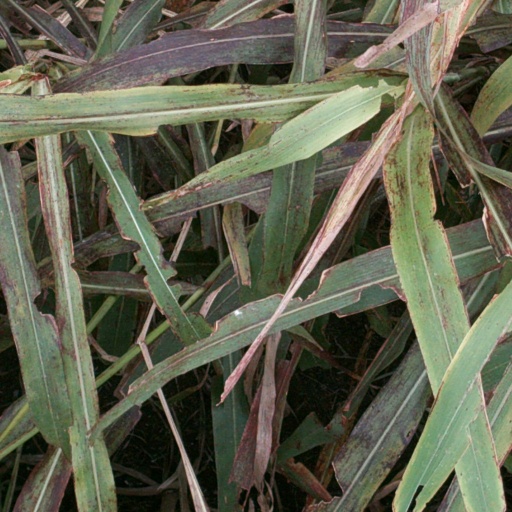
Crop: sorghum